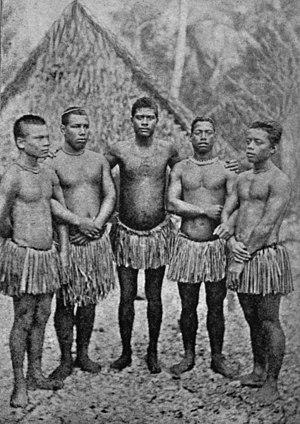
Jeunes nauruans, Nauru
L'histoire de Nauru est celle d'une petite île de 21 km² isolée au sein du Pacifique central et qui forme aujourd'hui un État indépendant : la République de Nauru. Les événements antérieurs à sa colonisation à la fin du XIXᵉ siècle sont peu connus faute de sources écrites et en la quasi-absence de données archéologiques. Les faits postérieurs sont quant à eux intimement liés à l'histoire de son unique ressource : le minerai de phosphate.